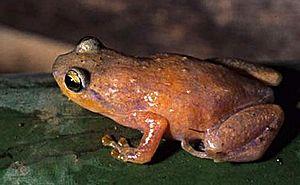
Cophyla est un genre d'amphibiens de la famille des Microhylidae.
Cophyla berara est une espèce d'amphibiens de la famille des Microhylidae.